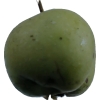
Label: Apple 12